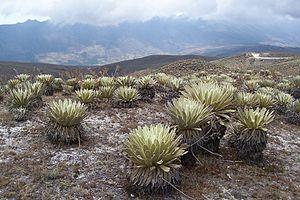
Le paramo est un biotope néotropical d'altitude, qu'on trouve dans la Cordillère des Andes, entre la limite des forêts et les neiges éternelles.